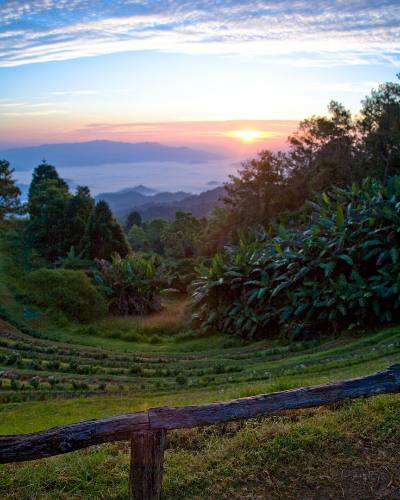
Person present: No